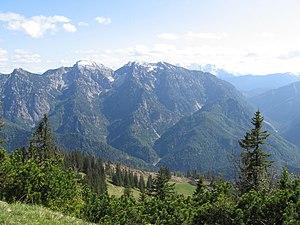
Les Alpes du Chiemgau sont un massif des Préalpes orientales septentrionales. Il s'élève entre l'Allemagne et l'Autriche. Leur nom provient de la région du Chiemgau sur laquelle elles s'étendent en grande partie.
Le Sonntagshorn est une montagne des Alpes du Chiemgau culminant à 1 961 m d'altitude, à la frontière entre l'Allemagne et l'Autriche. Il constitue le point culminant du massif.